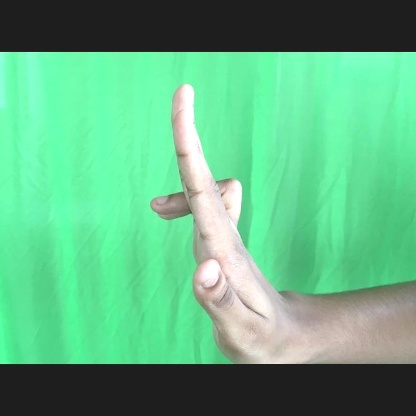
Mudra: Ardhapathaka